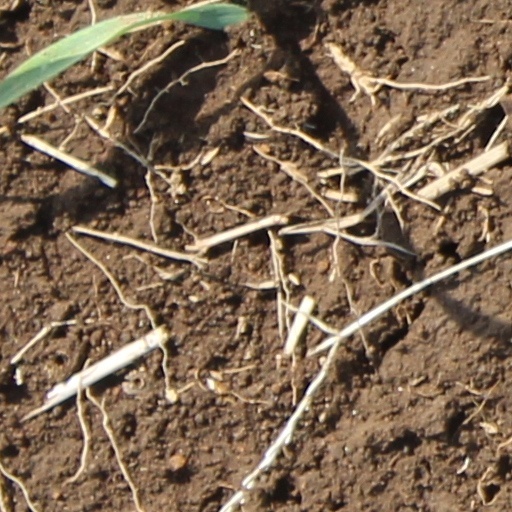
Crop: wheat